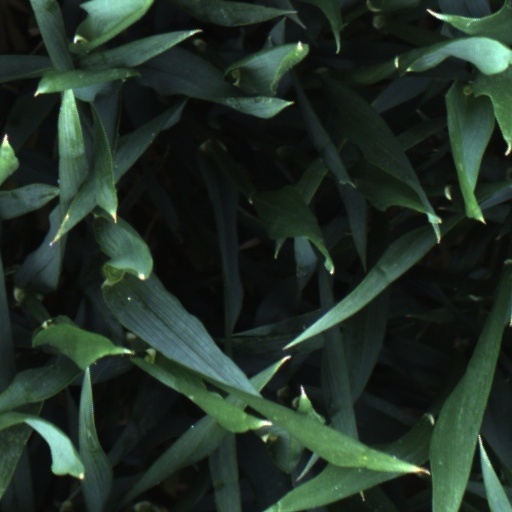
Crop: wheat